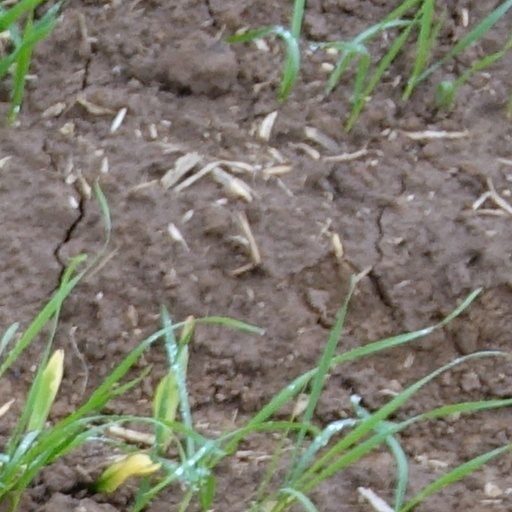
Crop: wheat